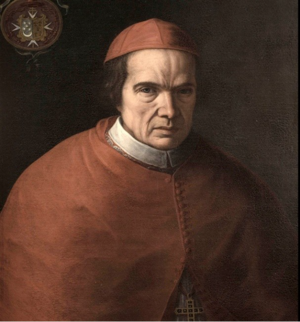
Manuel Arias y Porres est chevalier de l'ordre de Saint-Jean de Jérusalem dans lequel il remplit les fonctions de commandeur, de grand bailli, de prieur de Castille et d'ambassadeur de l'Ordre. Il est ensuite archevêque et un cardinal du XVIIIᵉ siècle.